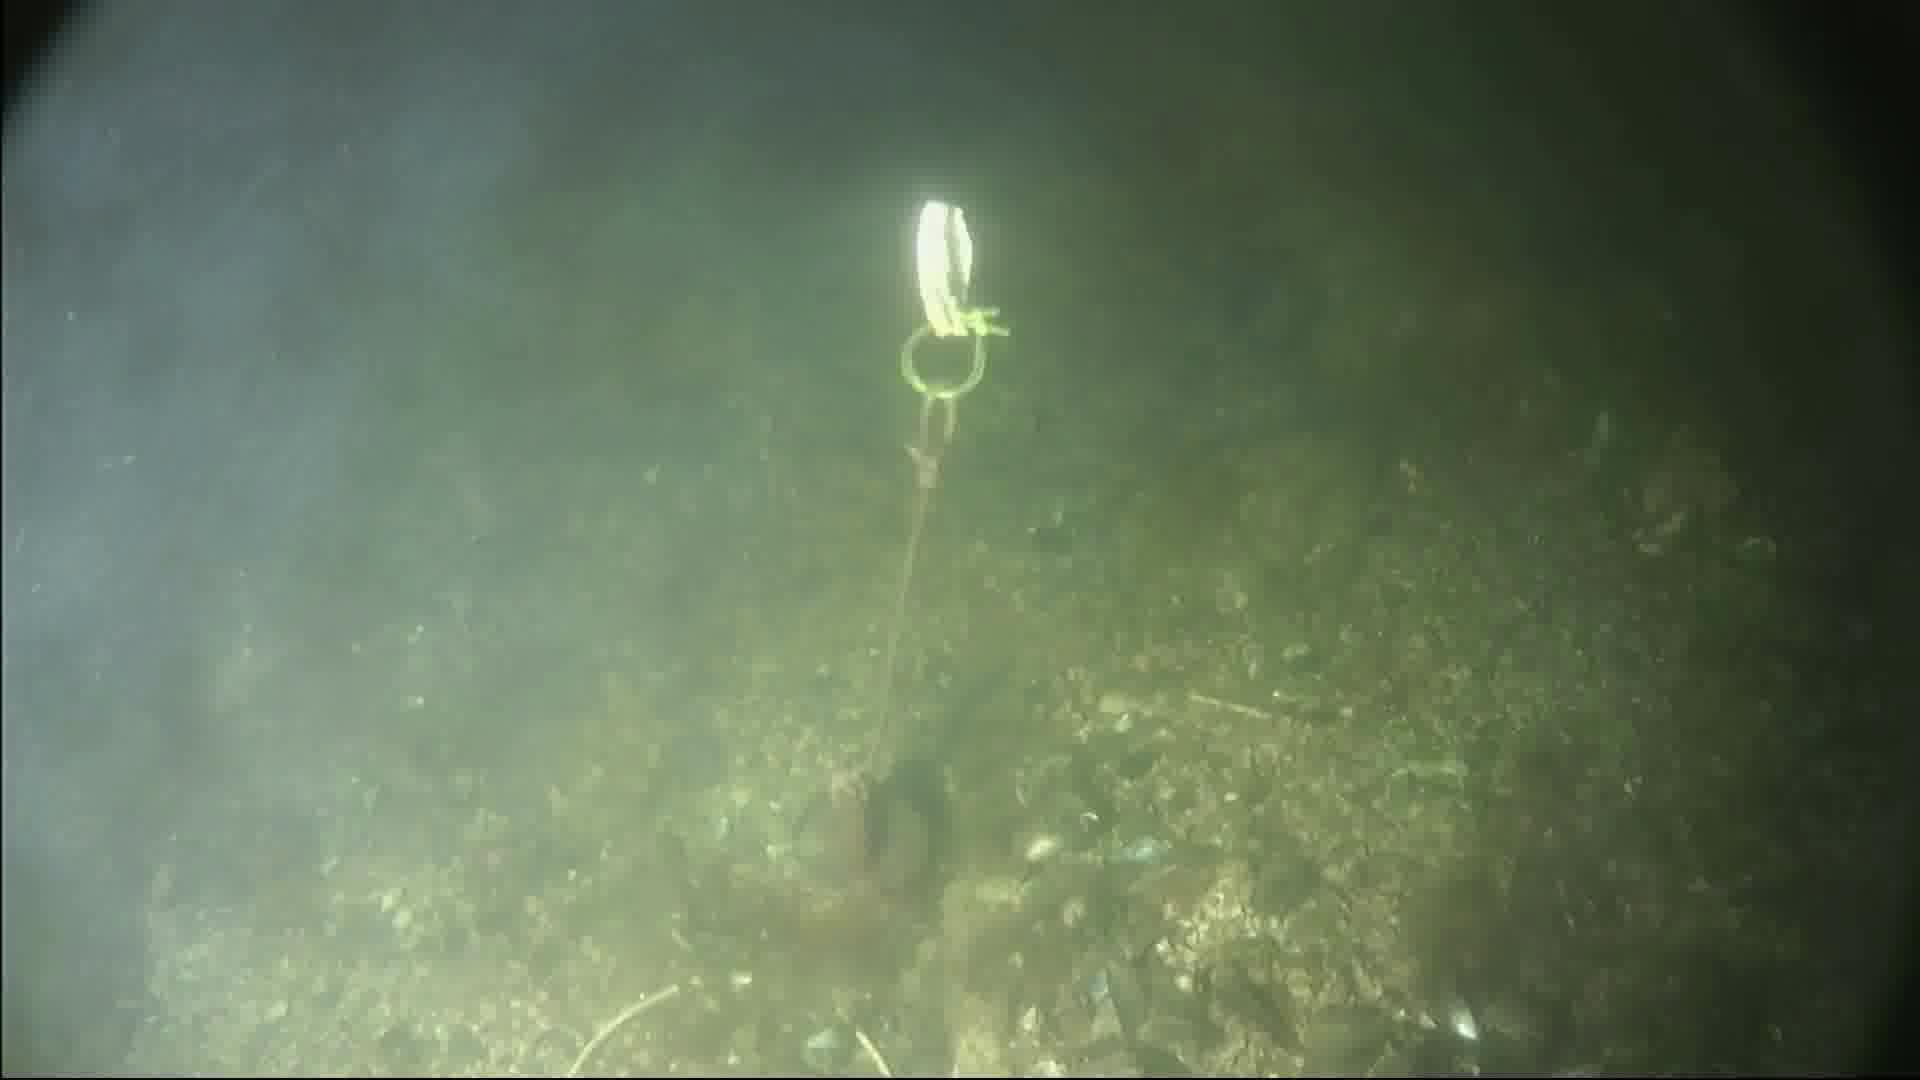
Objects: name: crab